Phineas Gage

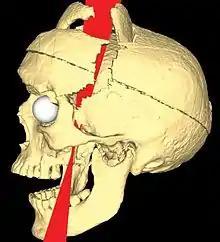

In 1860, an American physician who had known Gage in Chile in 1858 and 1859 described him as still "engaged in stage driving [and] in the enjoyment of good health, with no impairment whatever of his mental faculties". Together with the fact that Gage was hired by his employer in advance, in New England, to become part of the new coaching enterprise in Chile, this implies that Gage's most serious mental changes had been temporary, so that the "fitful, irreverent ... capricious and vacillating" Gage described by Harlow immediately after the accident became, over time, far more functional and far better adapted socially.